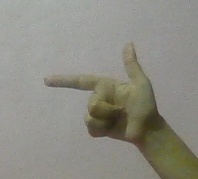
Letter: yaa